2nd Commando Battalion (Belgium)

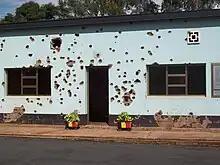
Site of the massacre in Kigali, Rwanda.

In March 1994, the 2nd Commando Battalion (with elements from the 3rd Parachute Battalion) took over from the 1st Parachute Battalion in the United Nations UNAMIR mission in Rwanda.